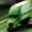
Label: truck